Prato (Leventina)

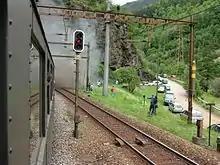
Train between Faido and Airolo just before entering the Prato (Leventina) Spiral Tunnel

Prato (Leventina) has an area, , of . Of this area, or 6.3% is used for agricultural purposes, while or 46.9% is forested. Of the rest of the land, or 2.9% is settled (buildings or roads), or 3.1% is either rivers or lakes and or 29.1% is unproductive land.